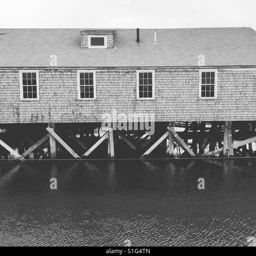
an old building on the water